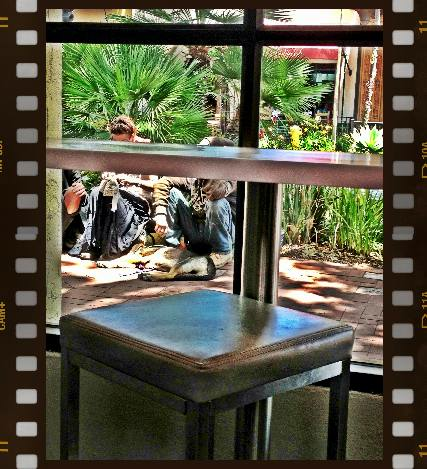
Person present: Yes